Sky position (RA, Dec in degrees): 210.207, -2.716
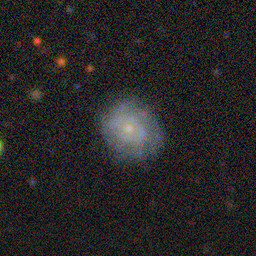
Galaxy morphology: Unbarred Tight Spiral Galaxies